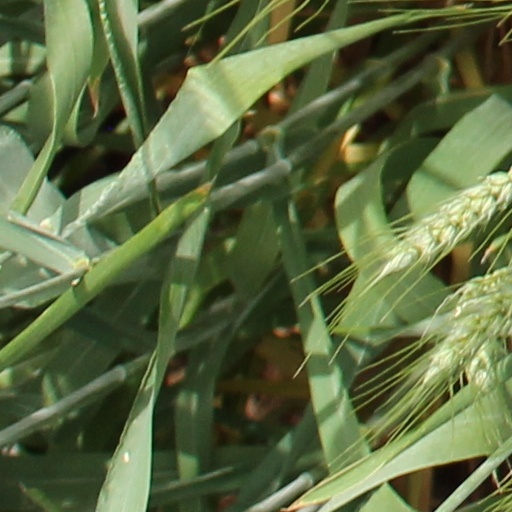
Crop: wheat